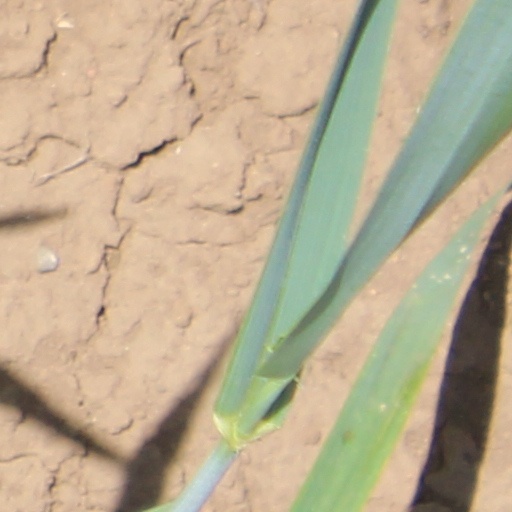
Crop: wheat